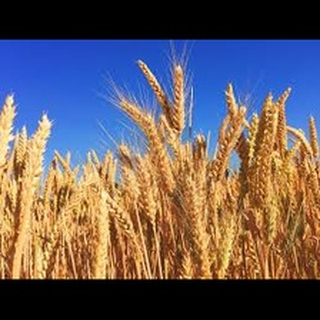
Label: wheat_blast